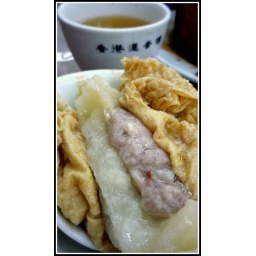
Chicken Wrap... chicken and fish maw wrapped in a bean curd sheet...